Marion Rodgers

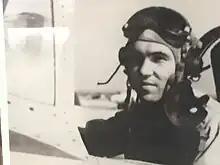

Marion Raymond "Rodge" Rodgers USAAF (23 September 1921 – 5 December 2017) was a member of the Tuskegee Airmen, a group of African-American military pilots who fought in World War II and were the first African-American military aviators in the United States armed forces. He reached the rank of Lieutenant Colonel and served the Air Force for 22 years, commanding the renowned 99th Flying Squadron of "Red Tails" after combat, then working in management for NORAD and NASA. In his nineties, as one of the last surviving members of the Tuskegee Airmen, Rodgers continued to receive media attention as he shared his experiences and was honored at several public events.